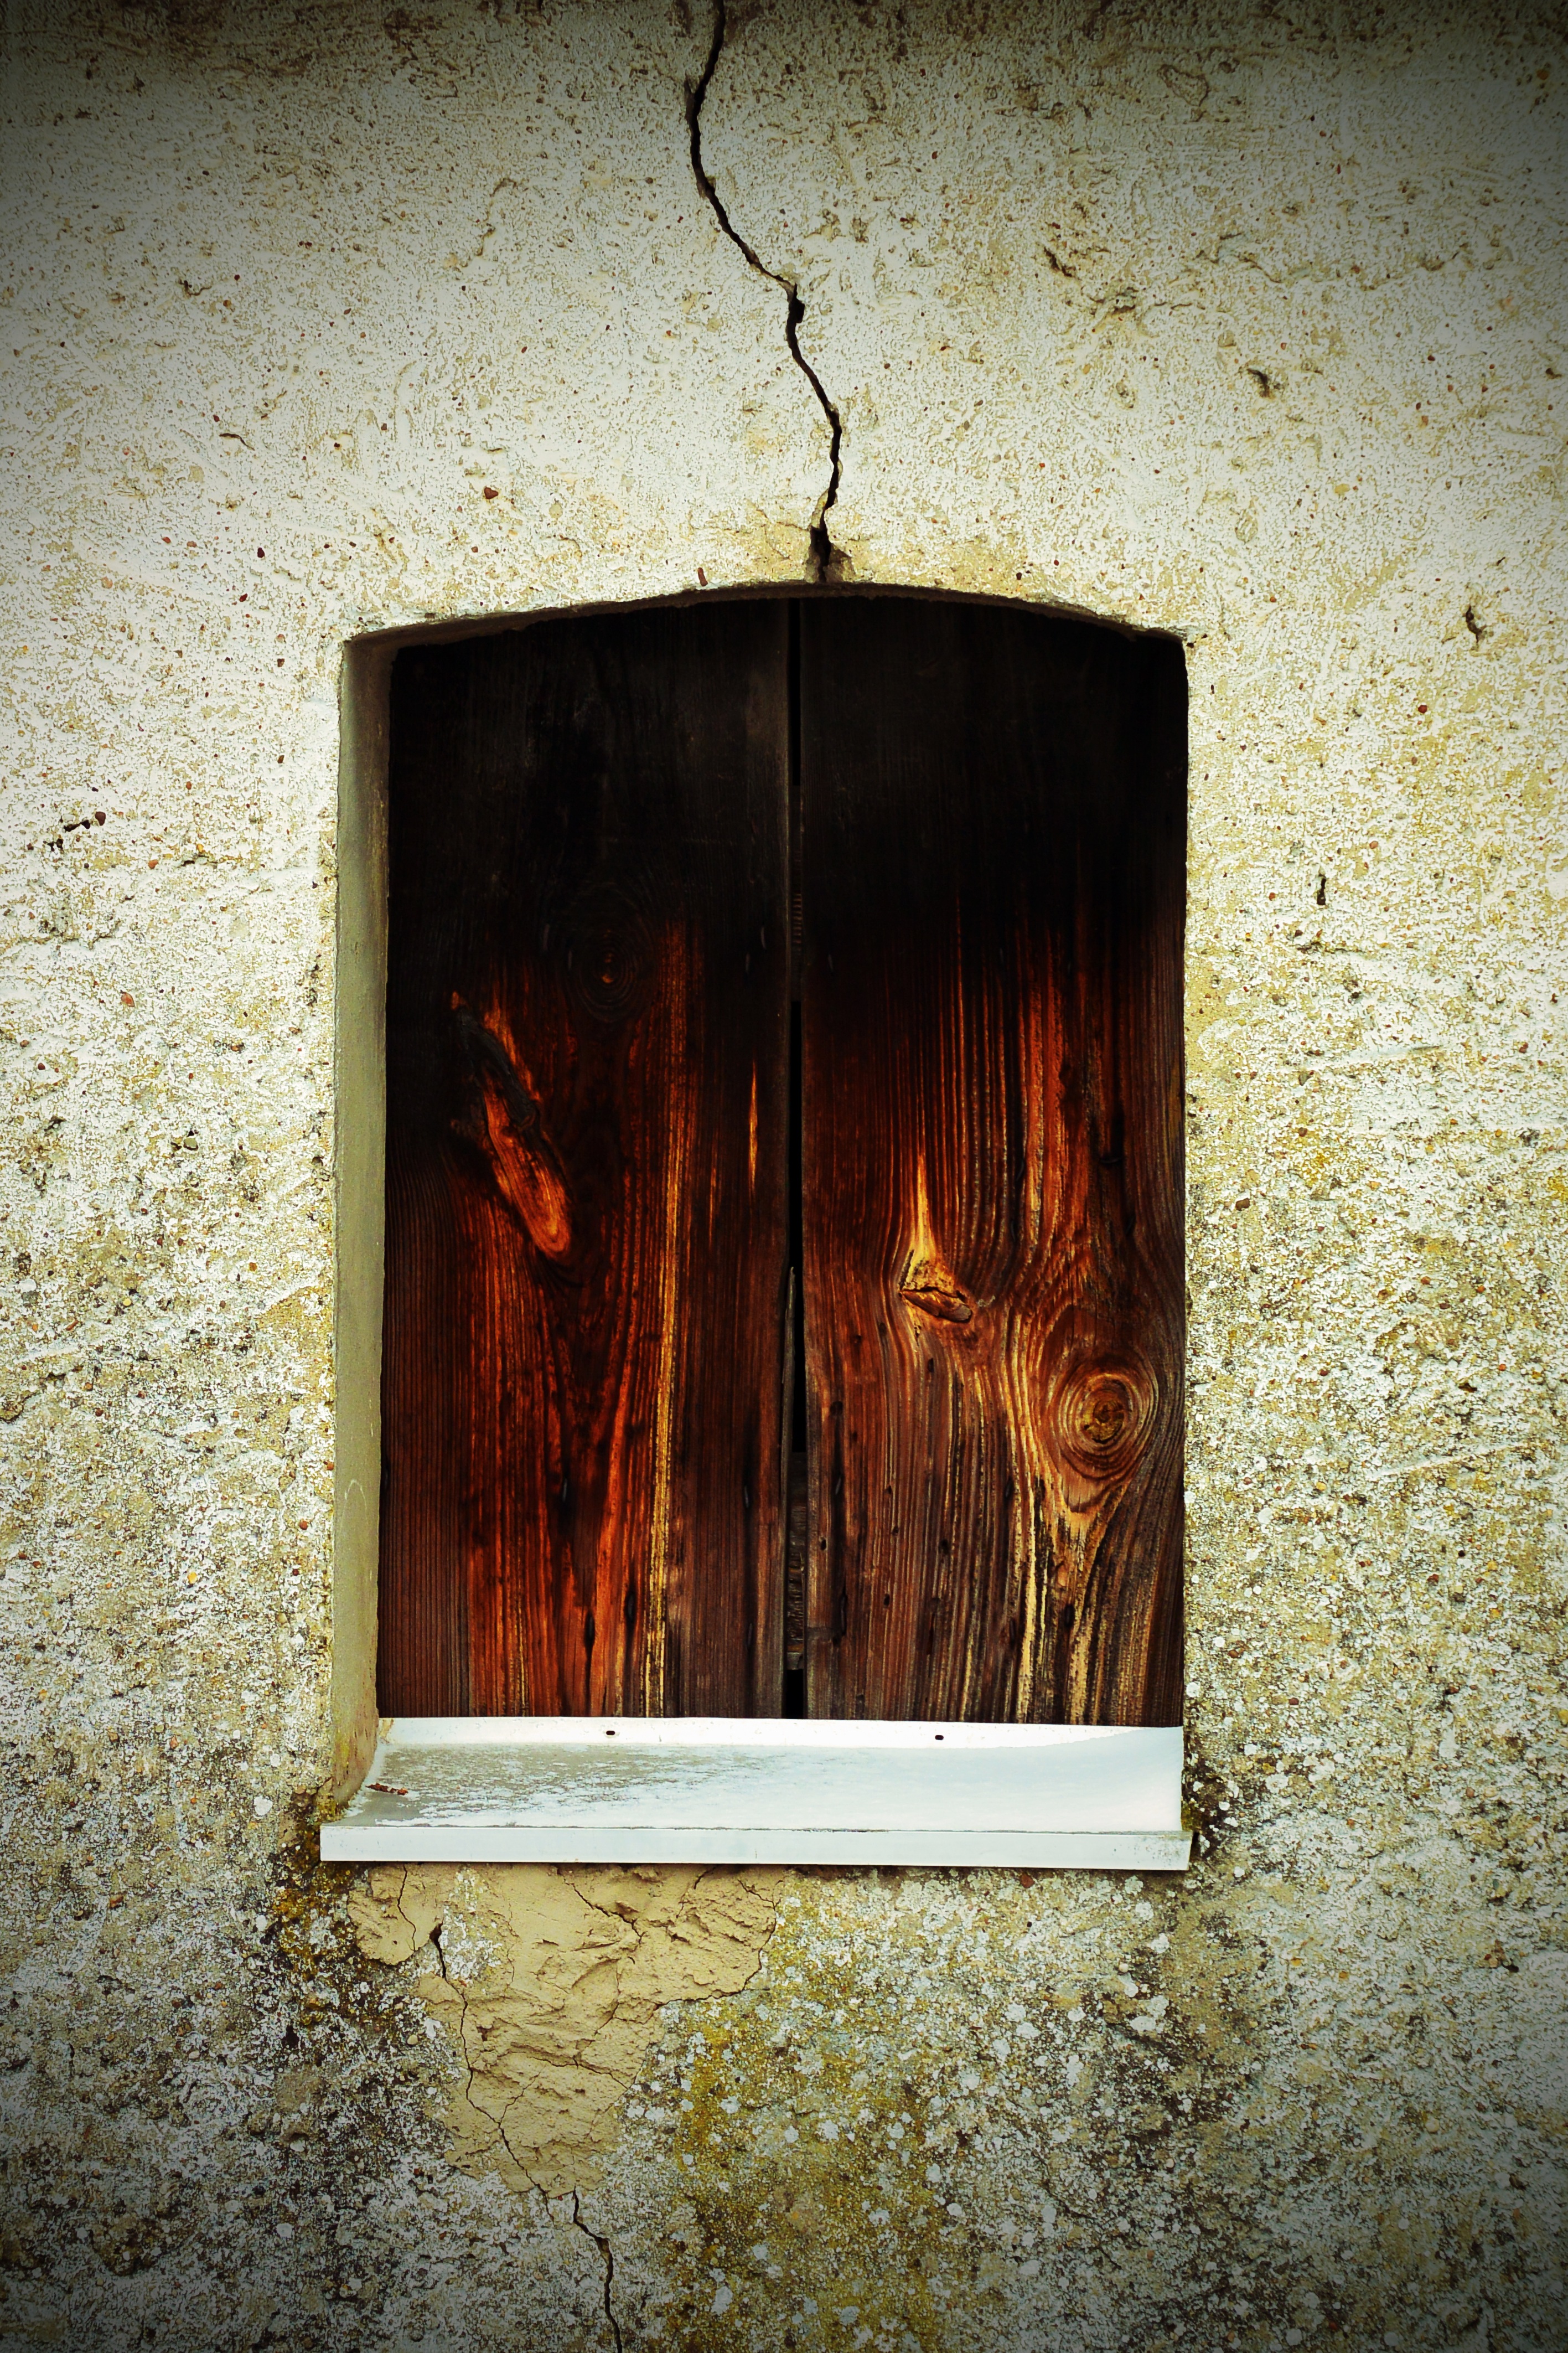
board, wood, texture, window, building, old, wall, lamp, decay, ruin, old building, lighting, shutter, light fixture, closed, leave, break up, lapsed, modern art, abandoned place, lighting accessory, crack in wall